Problem Solvers Caucus

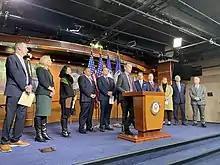
Problem Solvers Caucus hosting a press conference in 2020

The Problem Solvers Caucus developed over time as an outgrowth of informal meetings organized by group No Labels. No Labels spent years on Capitol Hill working to get members in a room to talk with colleagues from the other party. These informal "get to know you" meetings led to more substantive cooperation across the aisle, including the introduction of nine bipartisan bills to reduce government waste and inefficiency, and the introduction of the No Budget, No Pay Act of 2013 and the Medicare "doc fix" in 2015.